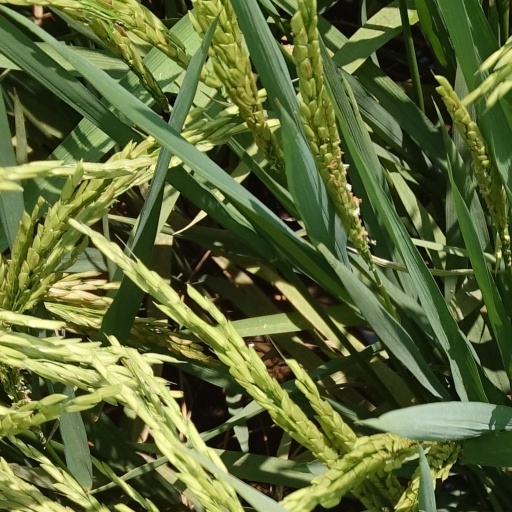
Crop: rice